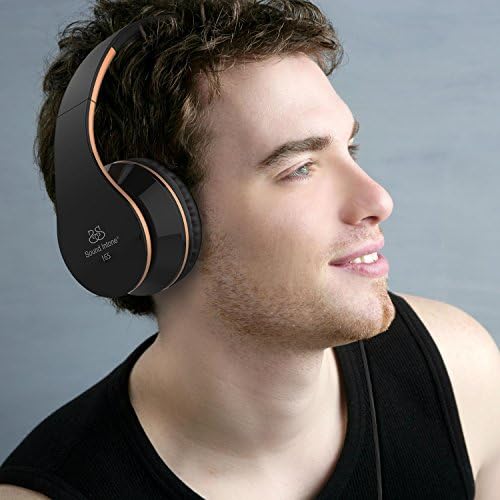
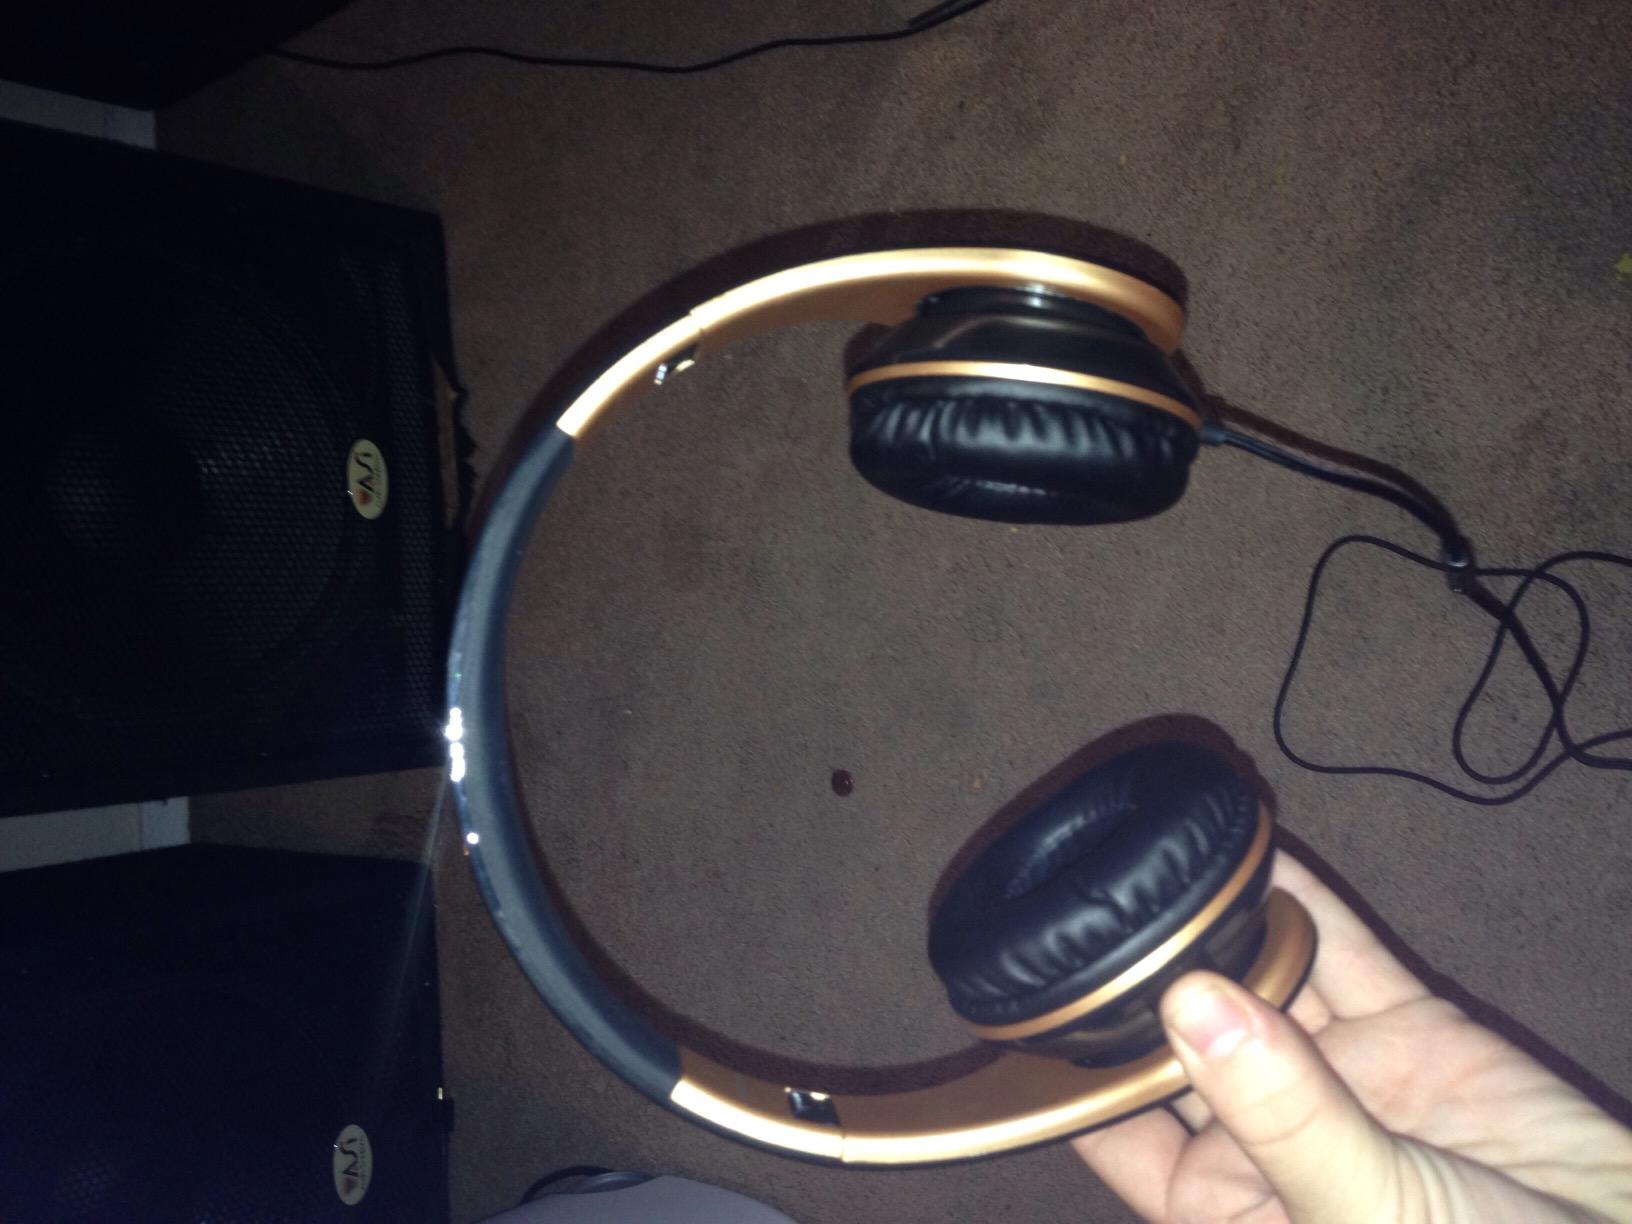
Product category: headphones
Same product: yes